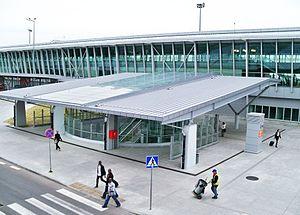
Cet article présente une liste de gares d'aéroport ou gares aéroportuaires. Ce sont des gares ferroviaires desservant directement un aéroport. Sont exclues de la liste les stations de métro ou de tramway.